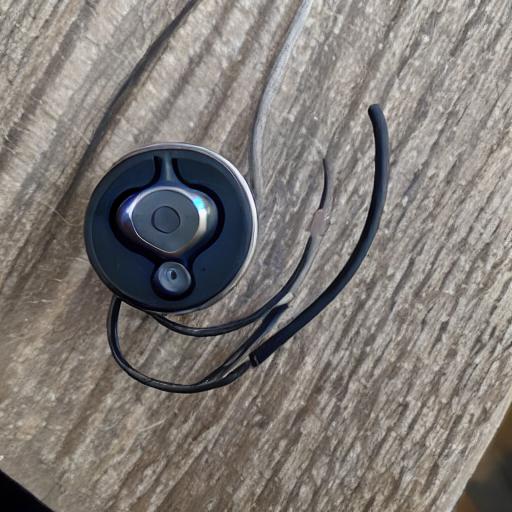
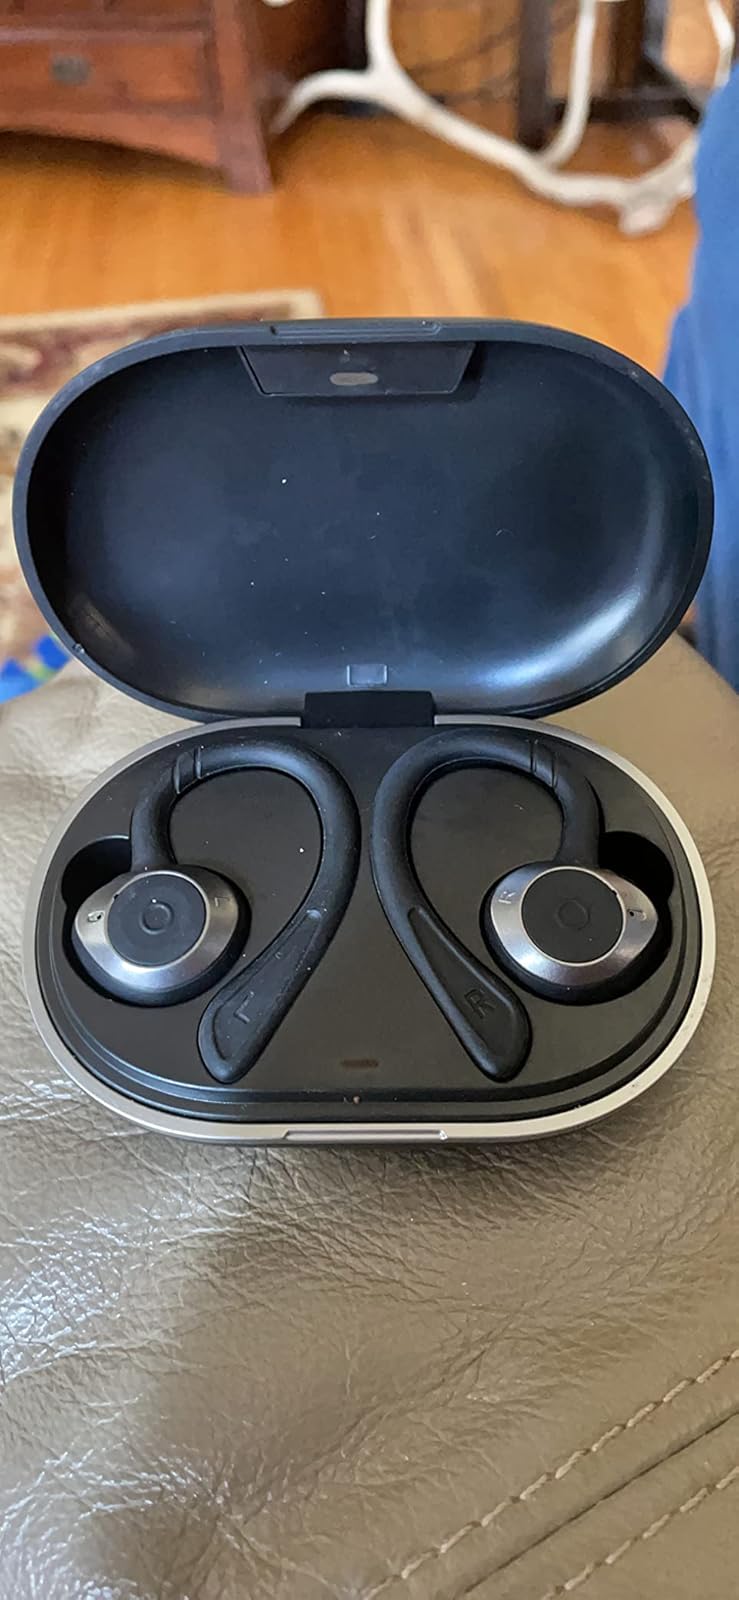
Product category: earbuds
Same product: no